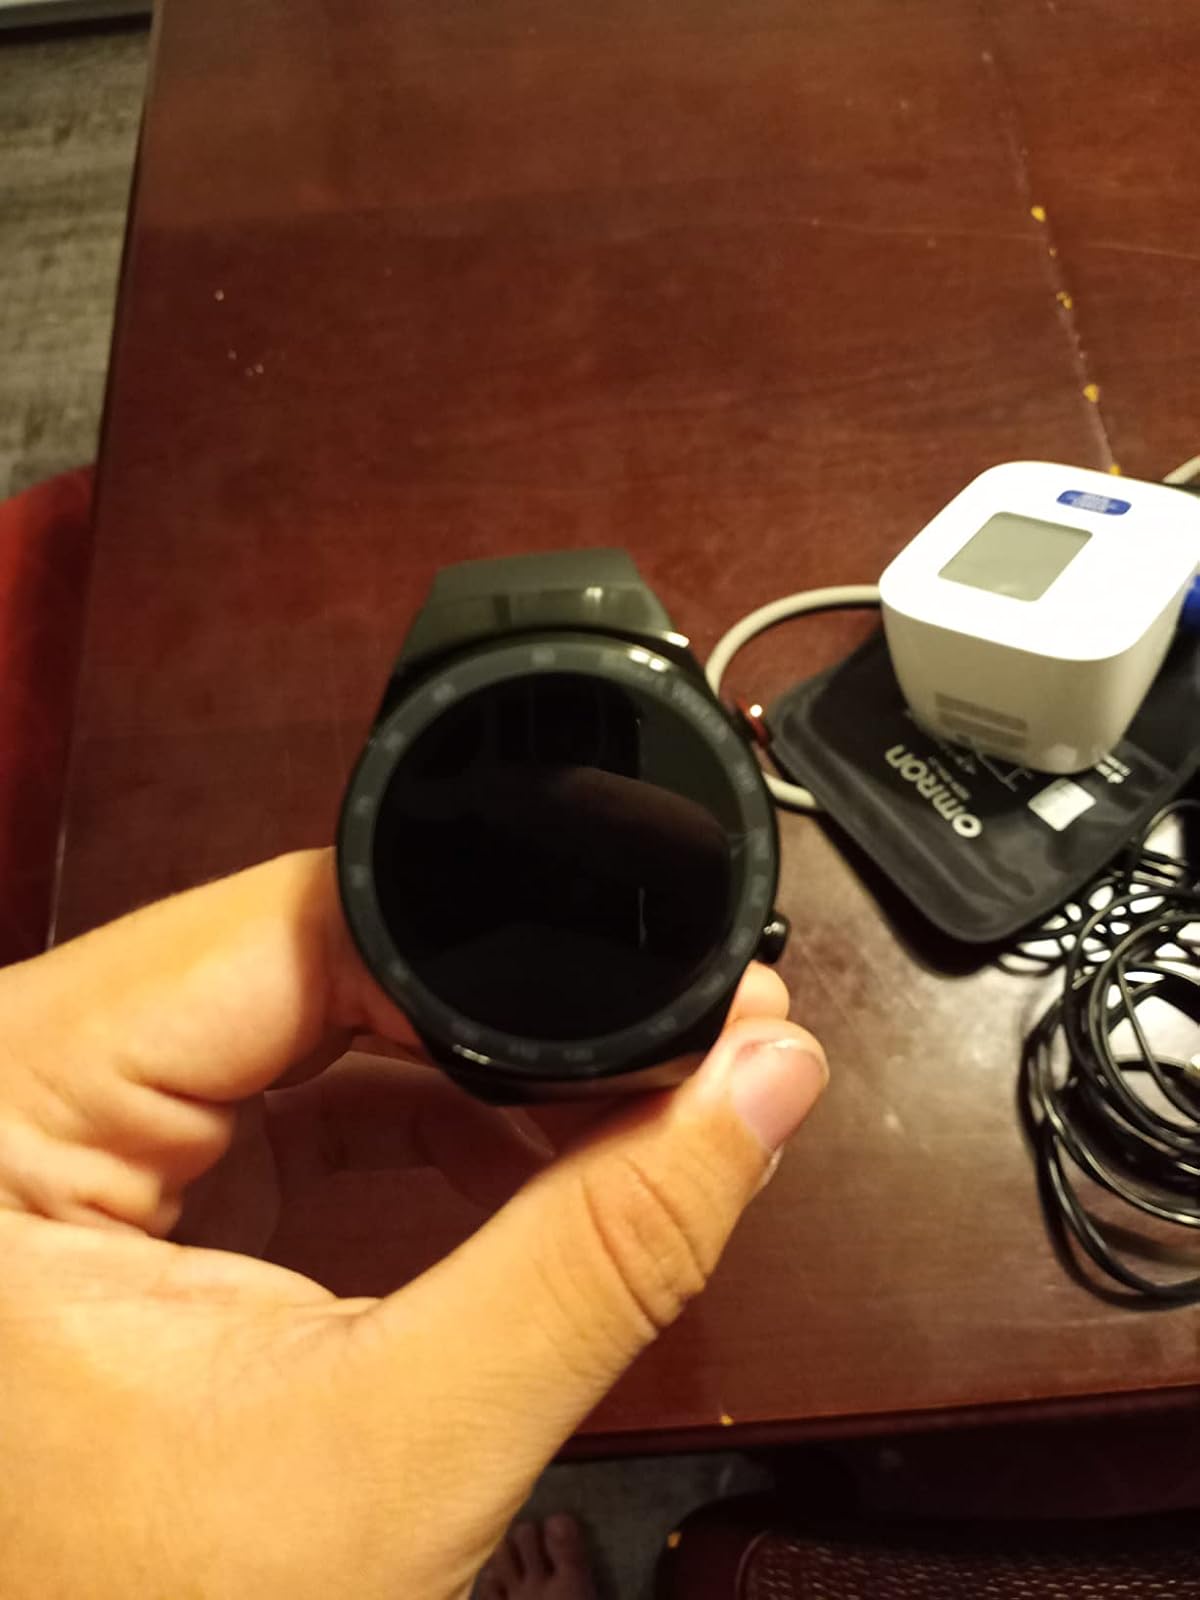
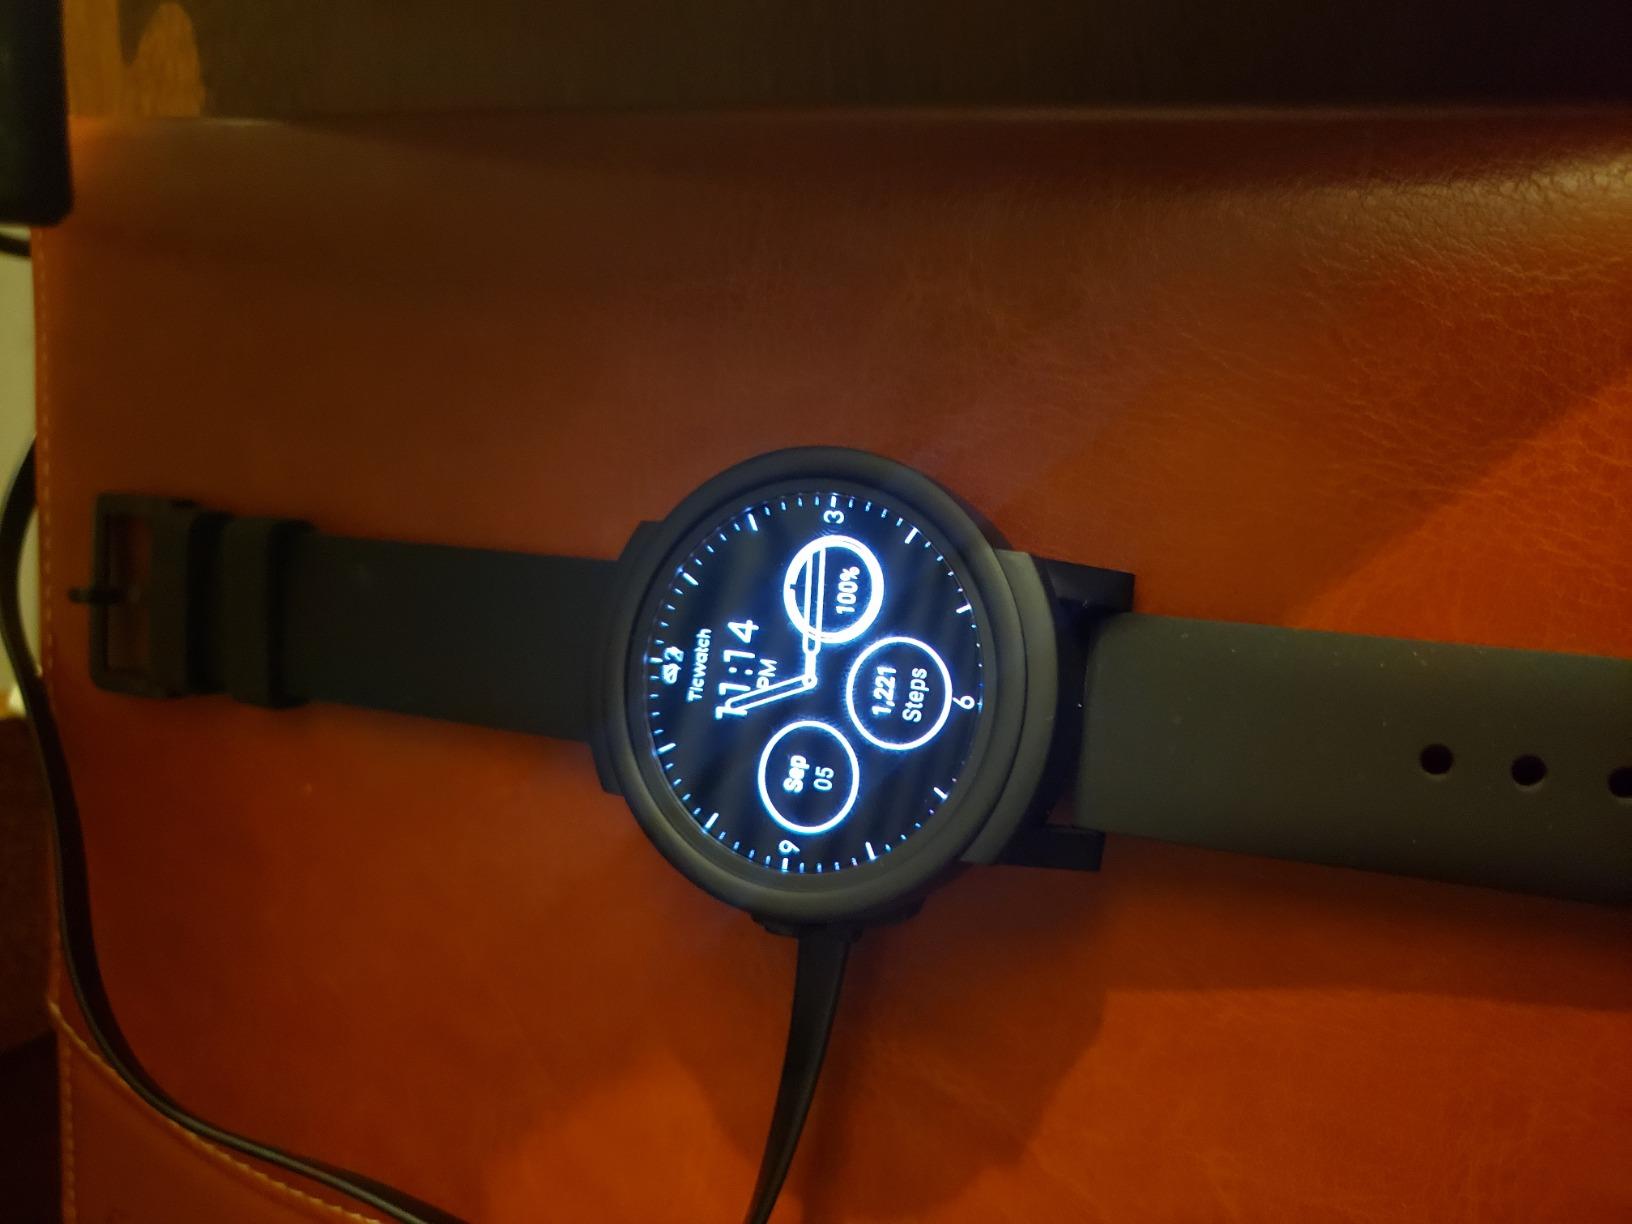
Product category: smartwatch
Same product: no